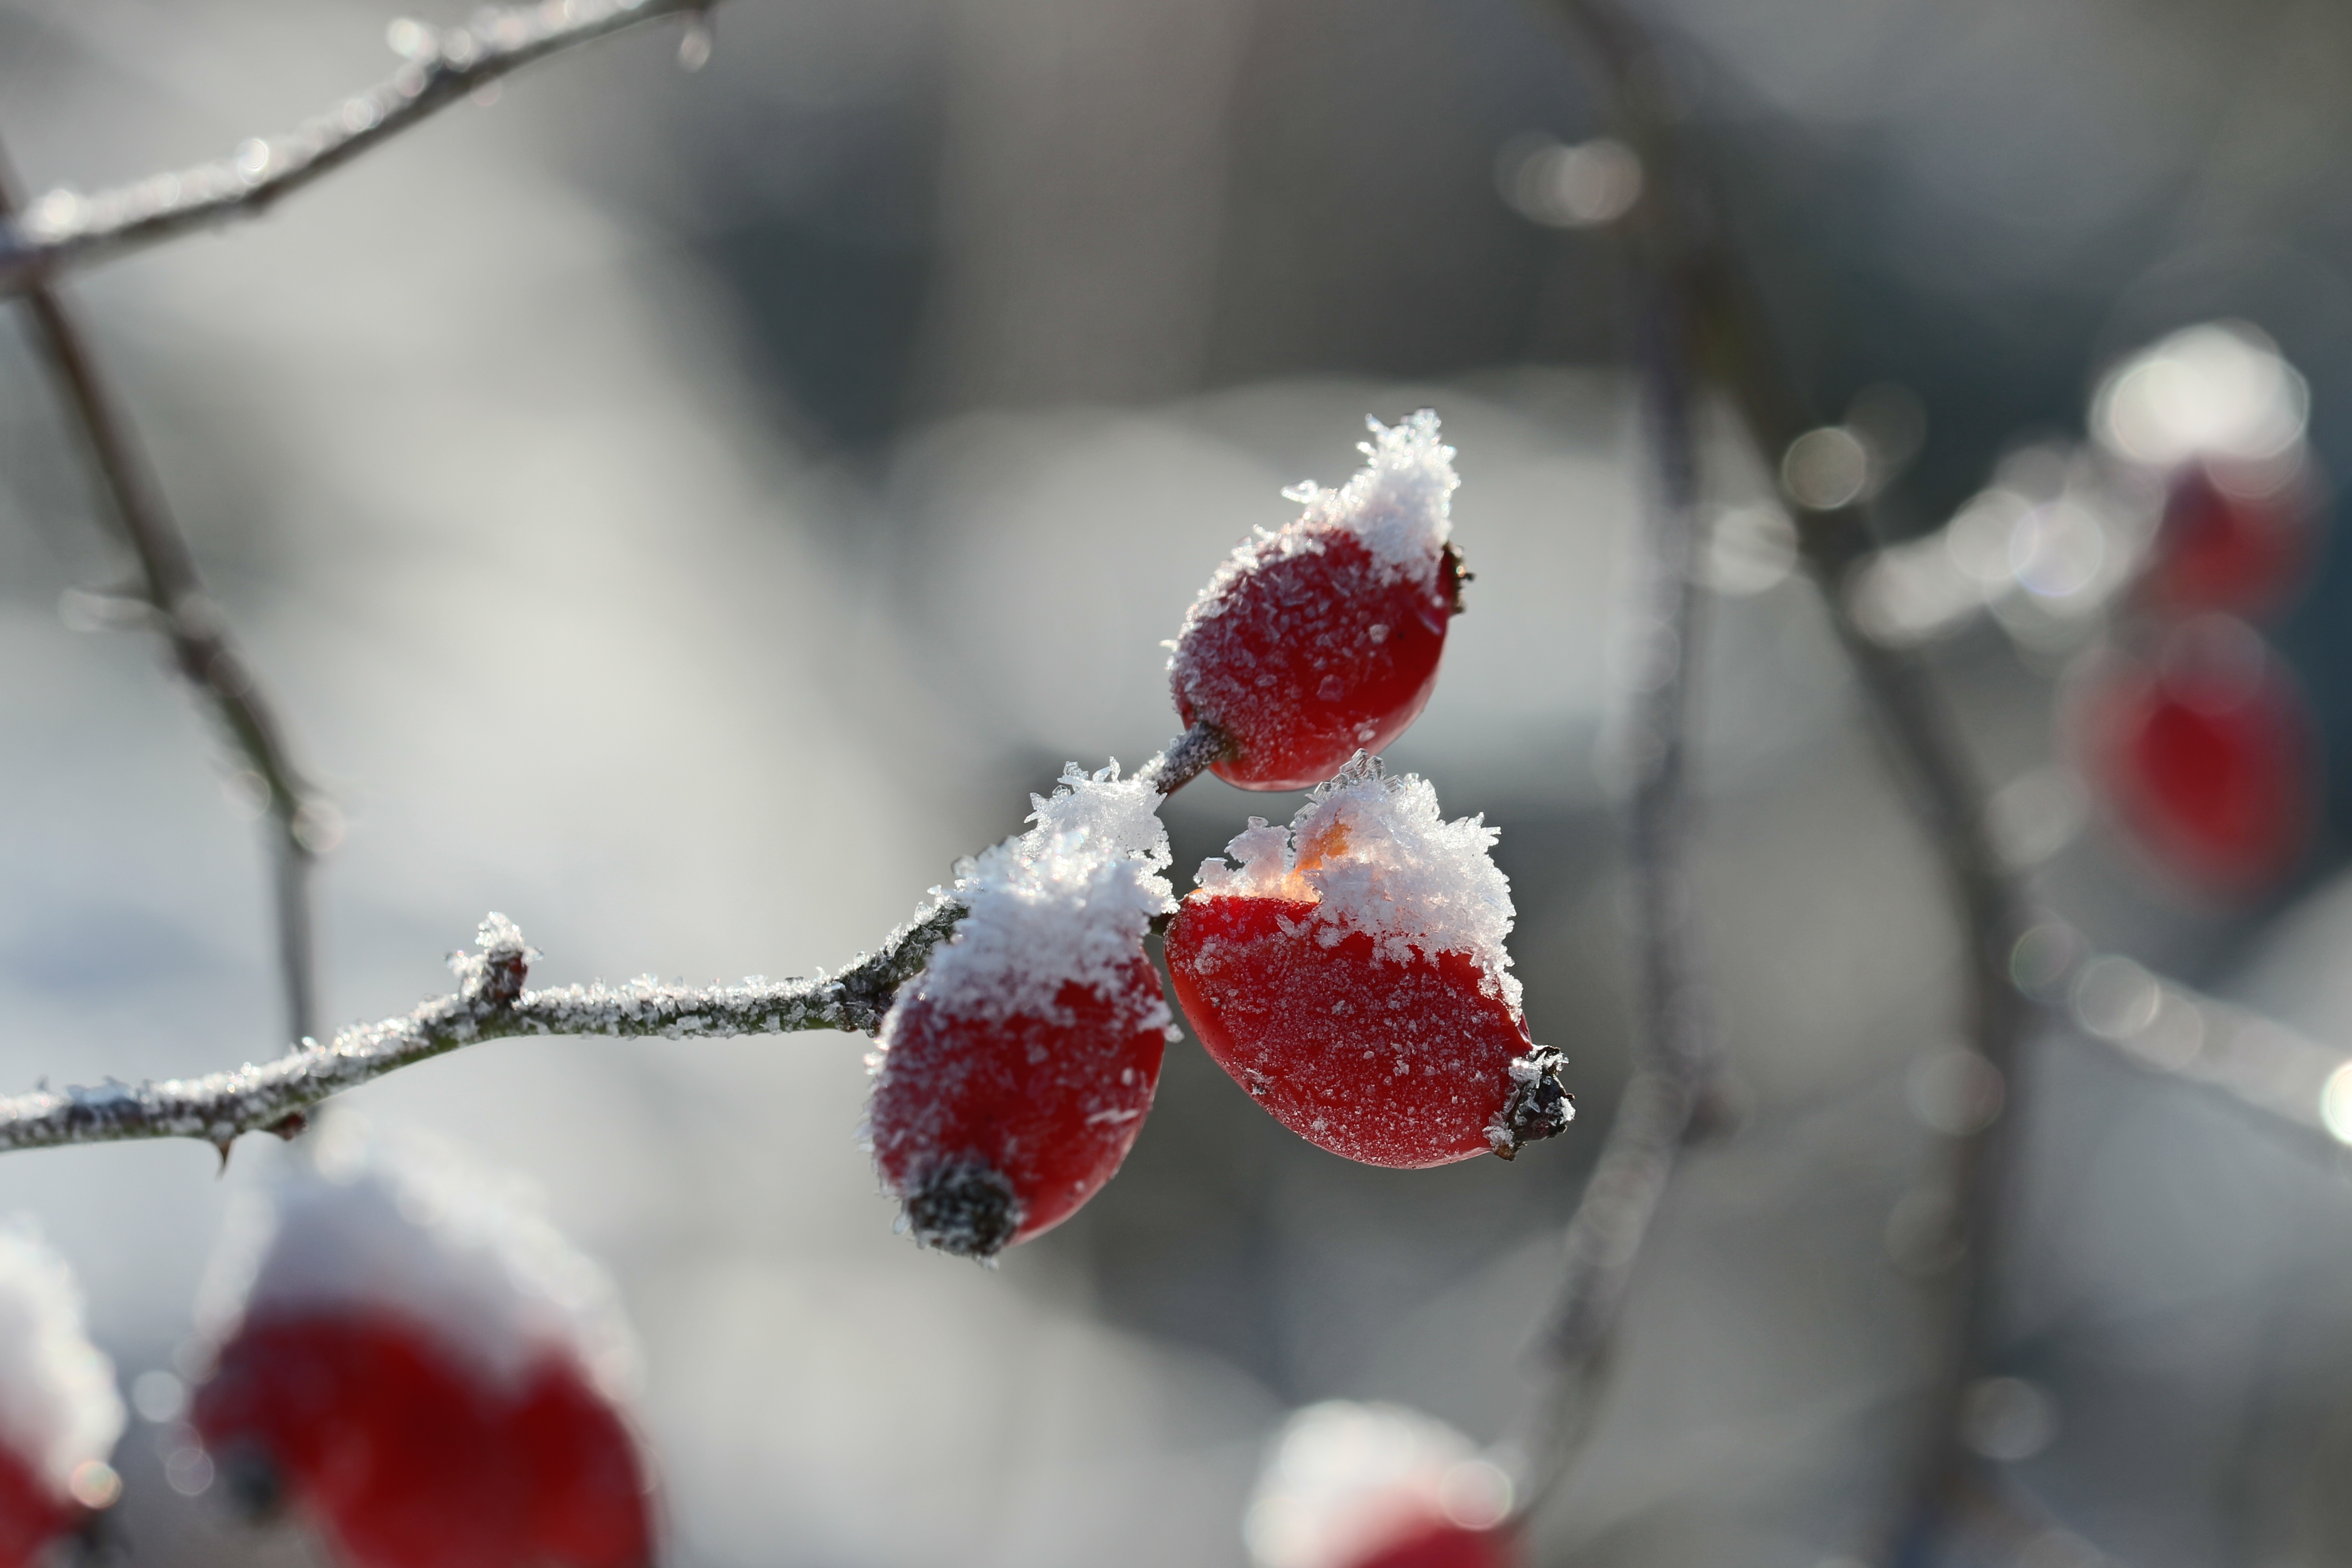
nature, branch, blossom, snow, cold, winter, plant, fruit, berry, frost, ice, spring, red, macro, frozen, close, twig, close up, iced, hedge, freezing, rose hip, macro photography, eiskristalle, spiny